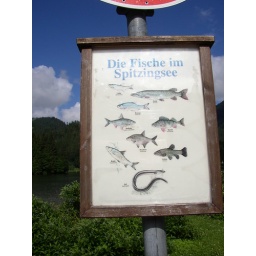
fish that you could find in the lake